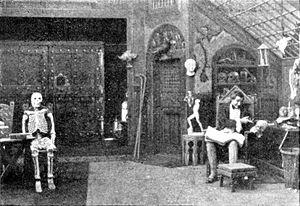
Victor Frankenstein est un personnage de fiction apparu pour la première fois dans le roman Frankenstein ou le Prométhée moderne de Mary Shelley en 1818. Il apparaît par la suite dans de nombreuses œuvres dérivées du roman.